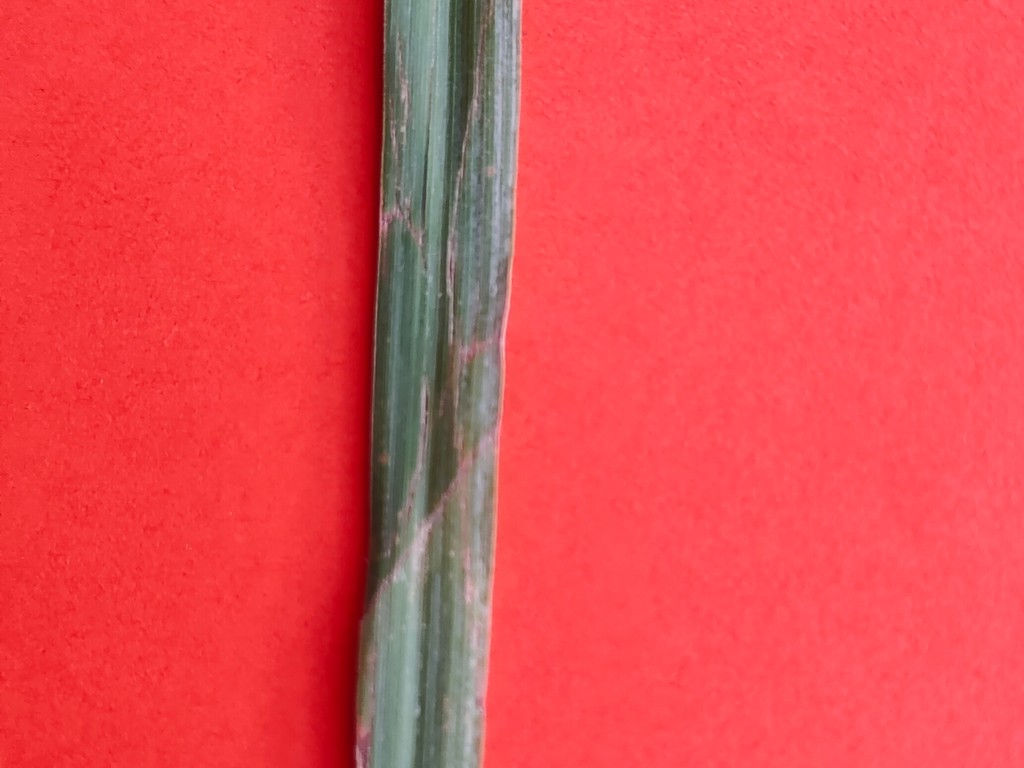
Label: Unhealthy